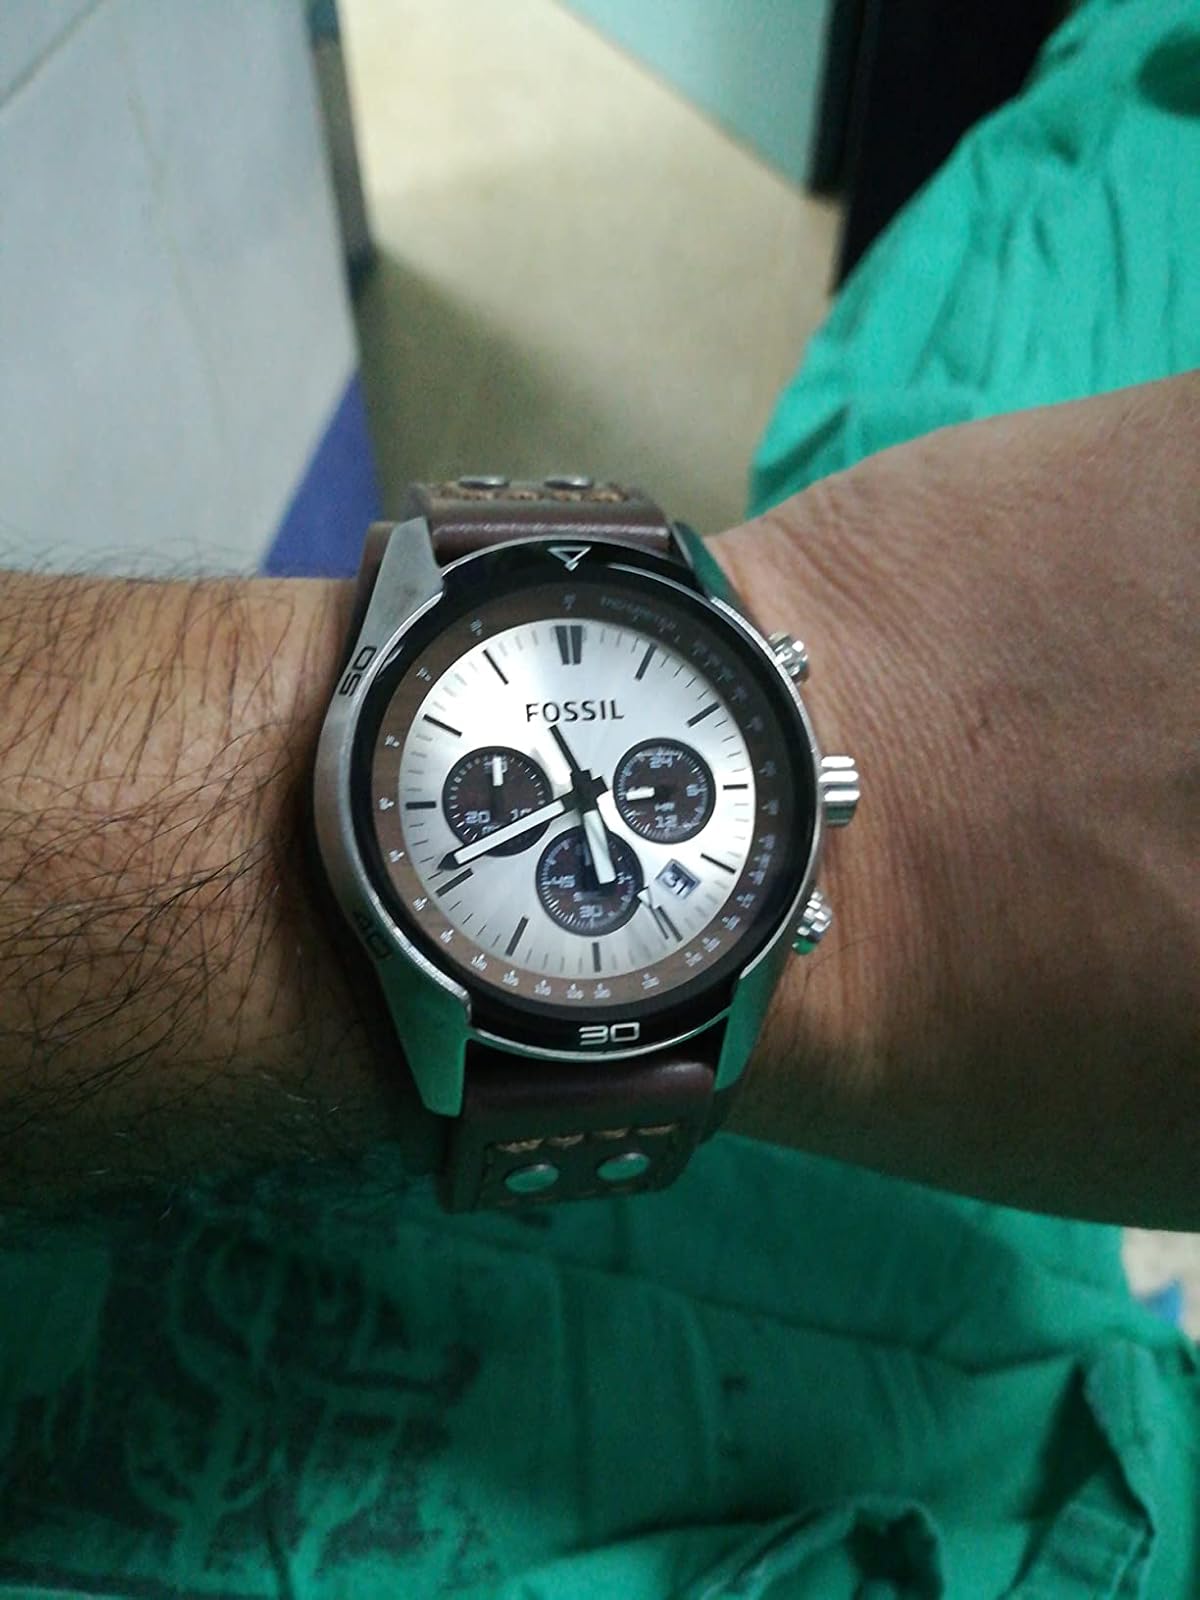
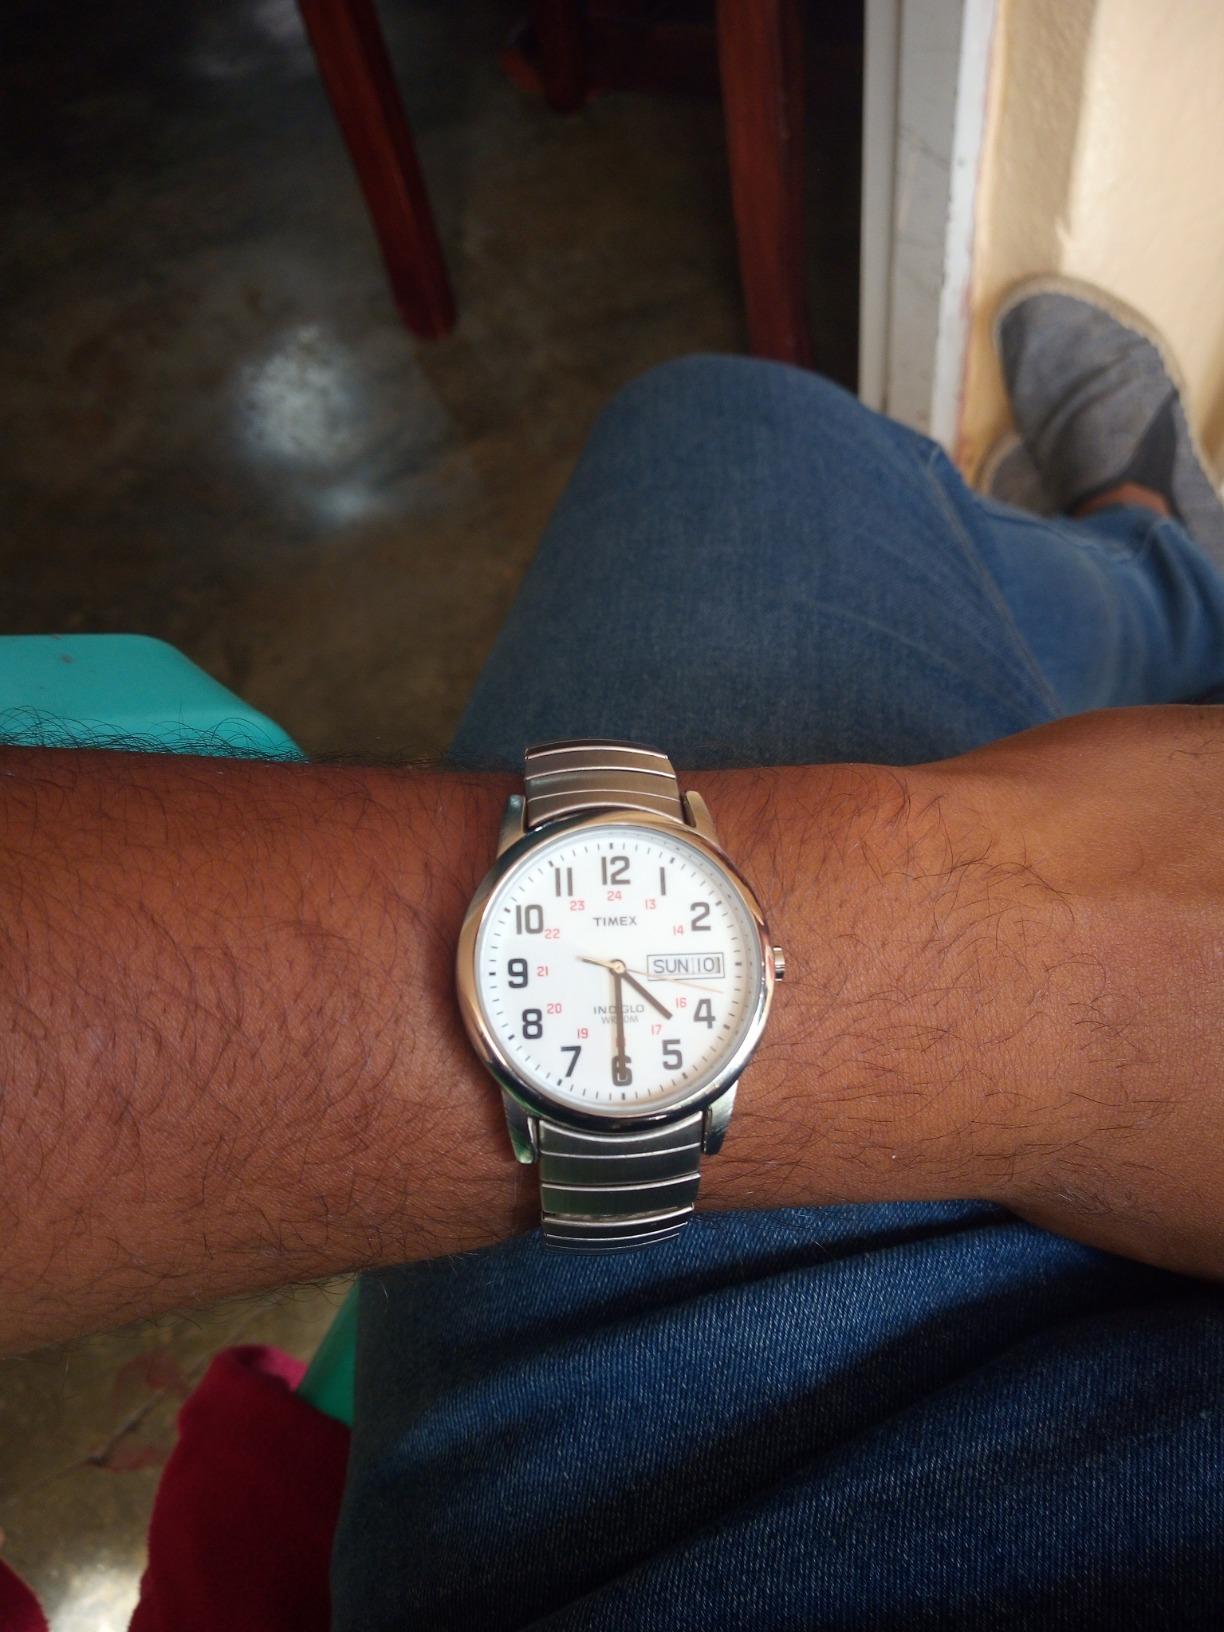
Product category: accessories_watch
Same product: no